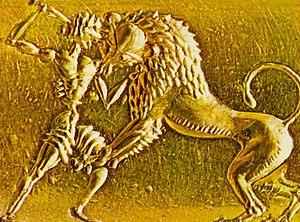
Le lion en Europe traite d'une population aujourd'hui éteinte de lion qui peuplait l'Europe durant l'Holocène, jusqu'à l'Antiquité.
Le lion est une espèce de mammifères carnivores de la famille des félidés. La femelle du lion est la lionne, son petit est le lionceau. Le mâle adulte, aisément reconnaissable à son importante crinière, accuse une masse moyenne qui peut être variable selon les zones géographiques où il se trouve, allant de 180 kg pour les lions de Kruger à 230 kg pour les lions de Transvaal. Certains spécimens très rares peuvent dépasser exceptionnellement 250 kg. Un mâle adulte se nourrit de 7 kg de viande chaque jour contre 5 kg chez la femelle. Le lion est un animal grégaire, c'est-à-dire qu'il vit en larges groupes familiaux, contrairement aux autres félins. Son espérance de vie, à l'état sauvage, est comprise entre 7 et 12 ans pour le mâle et 14 à 20 ans pour la femelle, mais il dépasse fréquemment les 30 ans en captivité.